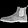
Label: Ankle boot